Rannoch railway station

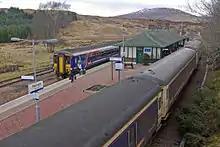
Right-hand running was instigated in 1987 to simplify shunting moves.

When the West Highland Line was built across Rannoch Moor, its builders had to float the tracks on a mattress of tree roots, brushwood and thousands of tons of earth and ashes to prevent the heavy steel tracks sinking in the bog.